Rajasaurus

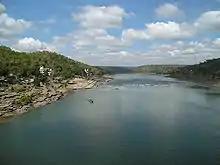
A calm, blue river with forested banks visible on either side

The holotype specimen of "Rajasaurus" comprises a partial skeleton, GSI Type No. 21141/1-33, which includes the maxillae, premaxillae, braincase, and quadrate bone on the skull; and spine, hip bone, legs, and tail in post-cranial remains. It is the first Indian theropod to have preserved these post-cranial remains. It is possible "Rajasaurus", "Lametasaurus", and "Indosaurus" are synonymous, though this cannot be confirmed due to fragmentary remains, and the "Lametasaurus" specimen has been lost.